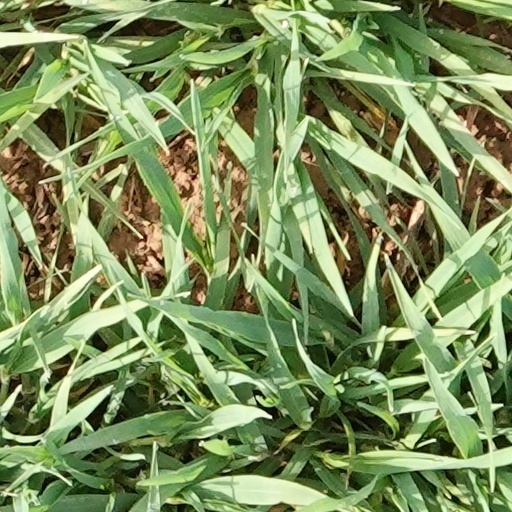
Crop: wheat